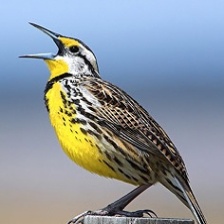
Species: EASTERN MEADOWLARK
Scientific name: STURNELLA MAGNA